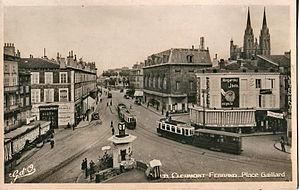
Carte postale ancienne éditée par G d'O n°133
L'ancien tramway de Clermont-Ferrand a fonctionné dans cette ville du département du Puy-de-Dôme entre 1890 et 1956.